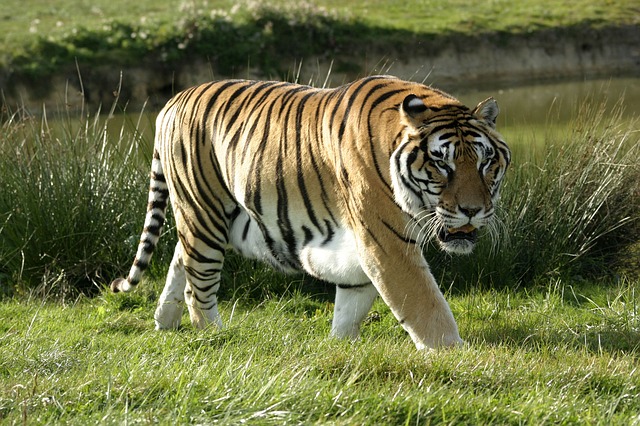
Label: cat